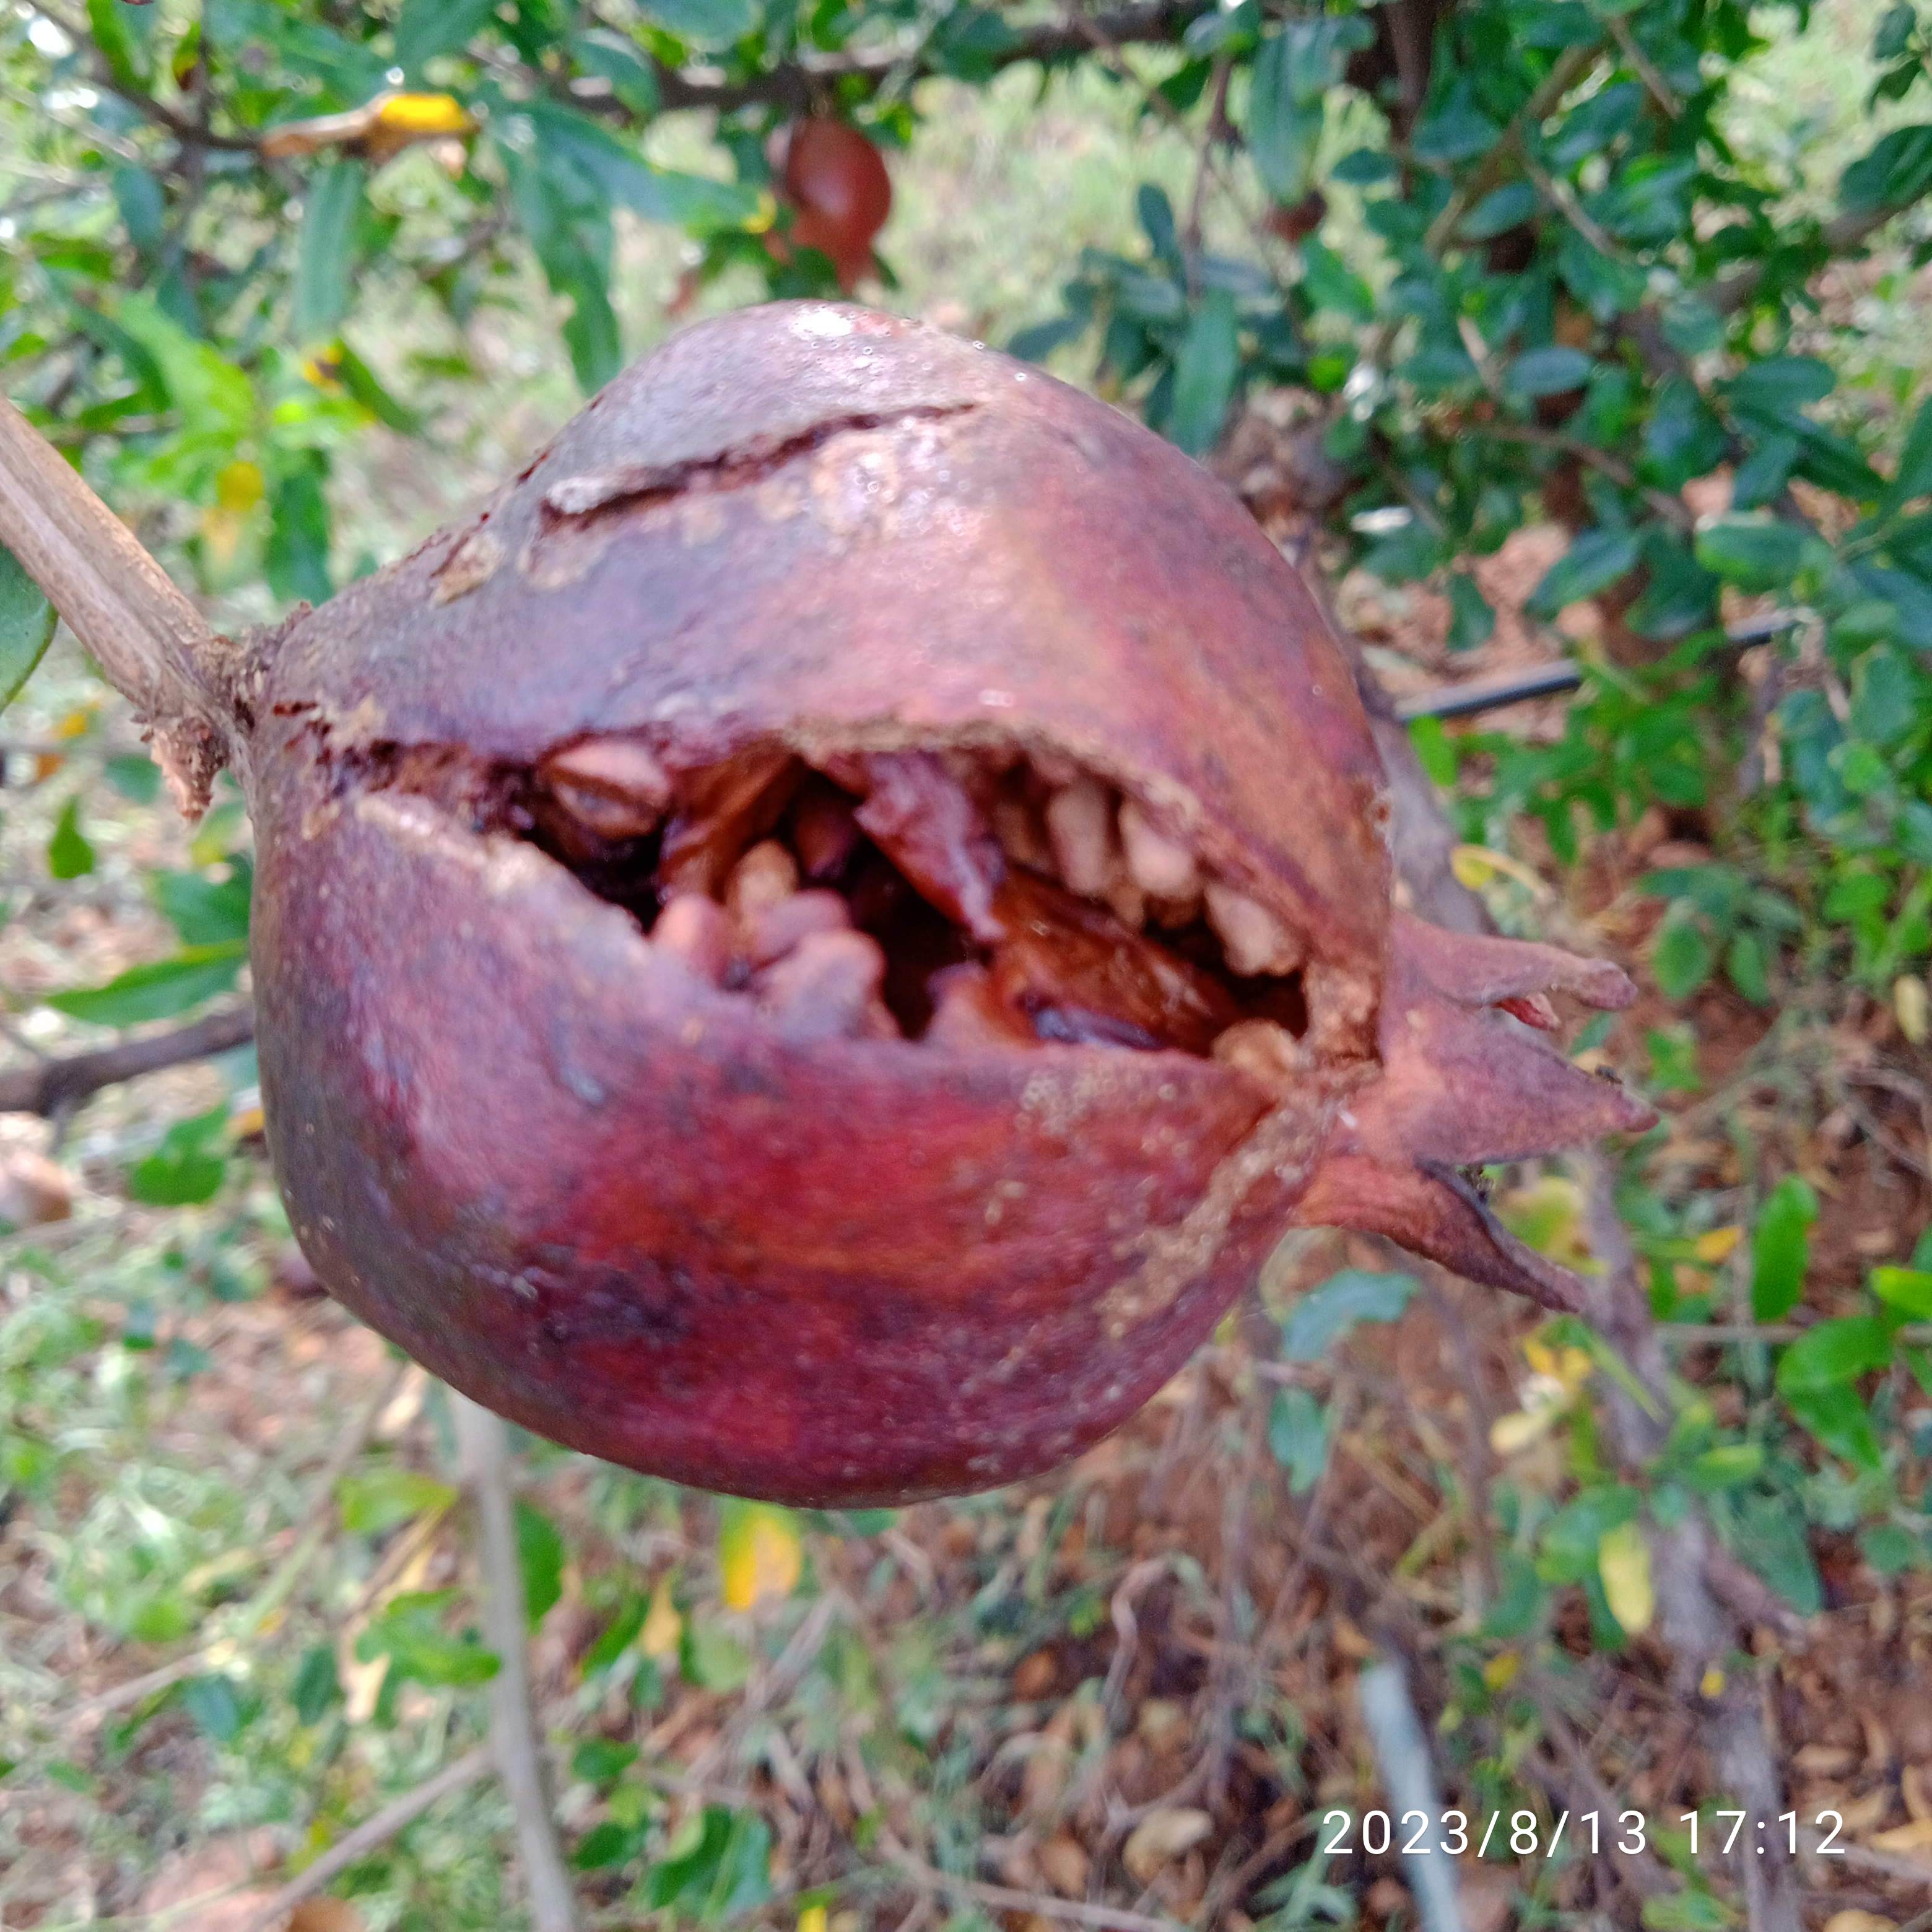
Label: Bacterial_Blight